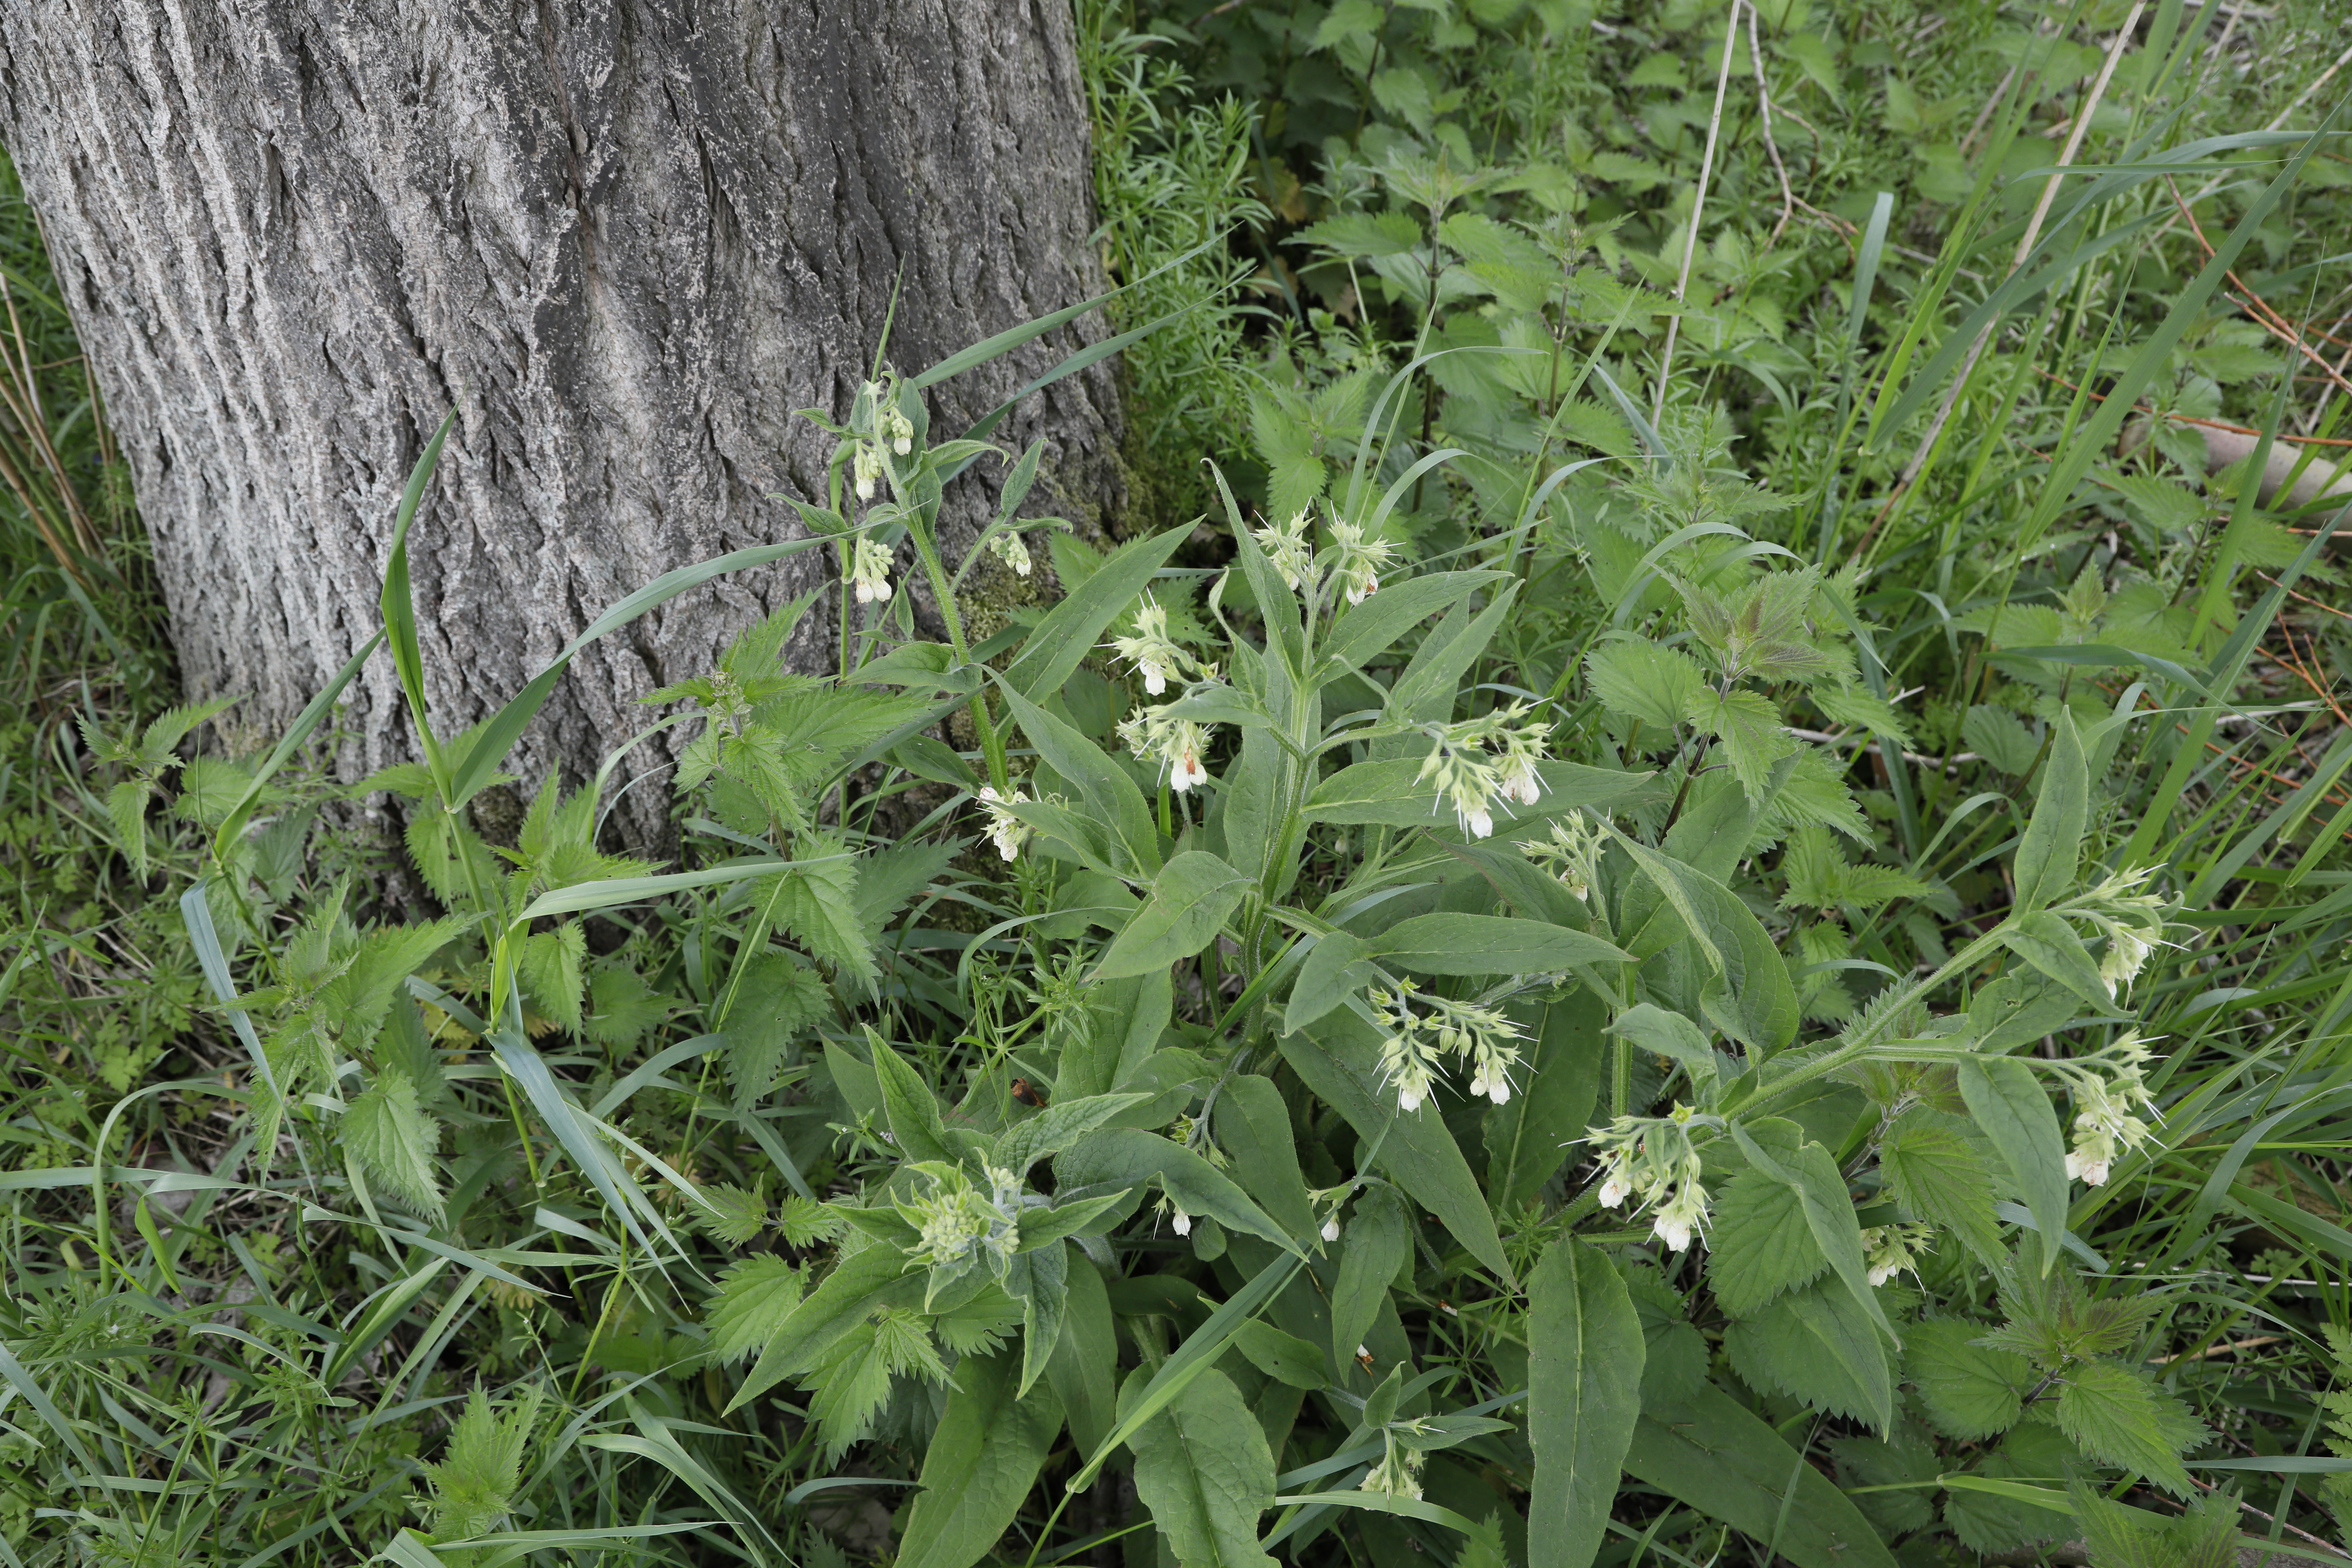
Plant species: Symphytum officinale